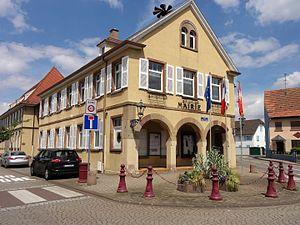
Holtzheim est une commune française située dans le département du Bas-Rhin, en région Grand Est.